JV Ejercito

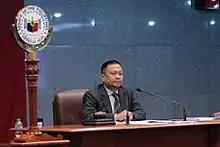
Ejercito presiding over a Senate session in 2017

On October 1, 2012, Ejercito filed his certificate of candidacy for the 2013 Philippine Senate election, where he won as the 11th placer out of 12 winning senators elected.